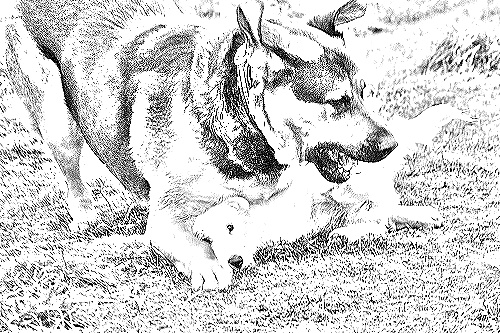
Portrait style: Sketch Portrait